The Amazing Race en Discovery Channel 2

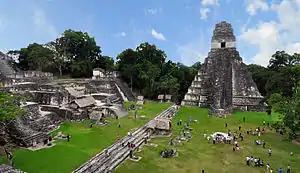
The Starting Line was located at the Templo del Jaguar in Tikal, Guatemala.

Discovery Channel greenlit the second installment in November 2009. Race locations were scouted in January 2010 and filming took place between May and June 2010. The show was broadcast in high-definition television.